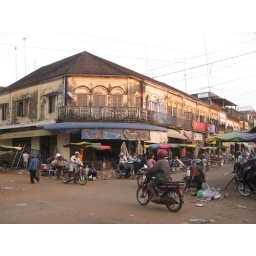
the bustling market in Kratie, and some of the crumbling colonial houses around the market square